David Stewart (Maryland politician)

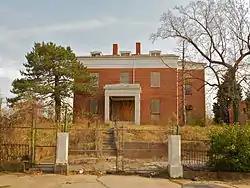
Upton, the Baltimore mansion Stewart constructed in the 1830s

Stewart constructed a mansion in the western part of Baltimore. Called Upton, it was named for a previous home that had existed on the same site, Upton Park. Stewart's Upton home was later used for several commercial purposes, including a school and a radio station. The building has been vacant since the 1950s, and is owned by the city's Department of Housing and Community Development. Upton Mansion was listed on the National Register of Historic Places in 1994.